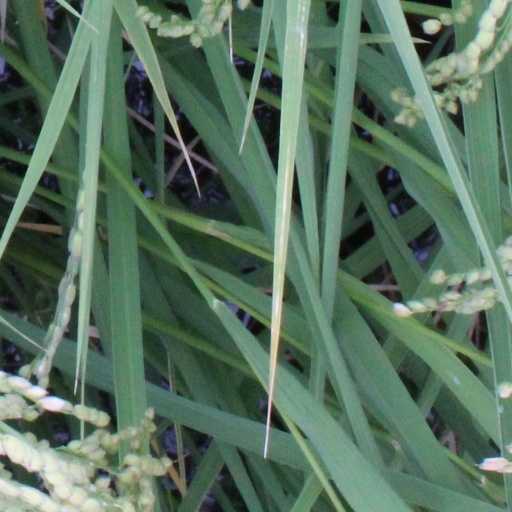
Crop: rice